Robertson Hare

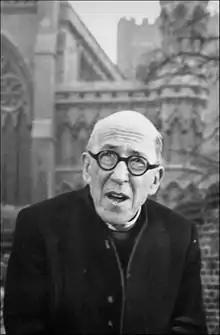
Robertson Hare as the Ven. Henry Blunt, Archdeacon of St. Ogg's, in "All Gas and Gaiters", late 1960s

John Robertson Hare, OBE (17 December 1891 – 25 January 1979) was an English actor, who came to fame in the Aldwych farces. He is remembered by more recent audiences for his performances as the Archdeacon in the popular BBC sitcom, "All Gas and Gaiters".